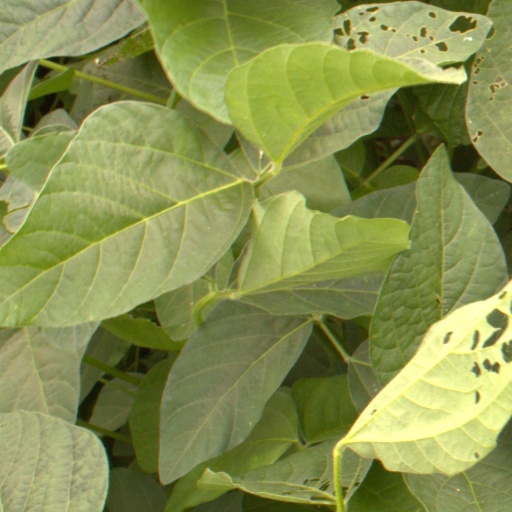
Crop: soybean